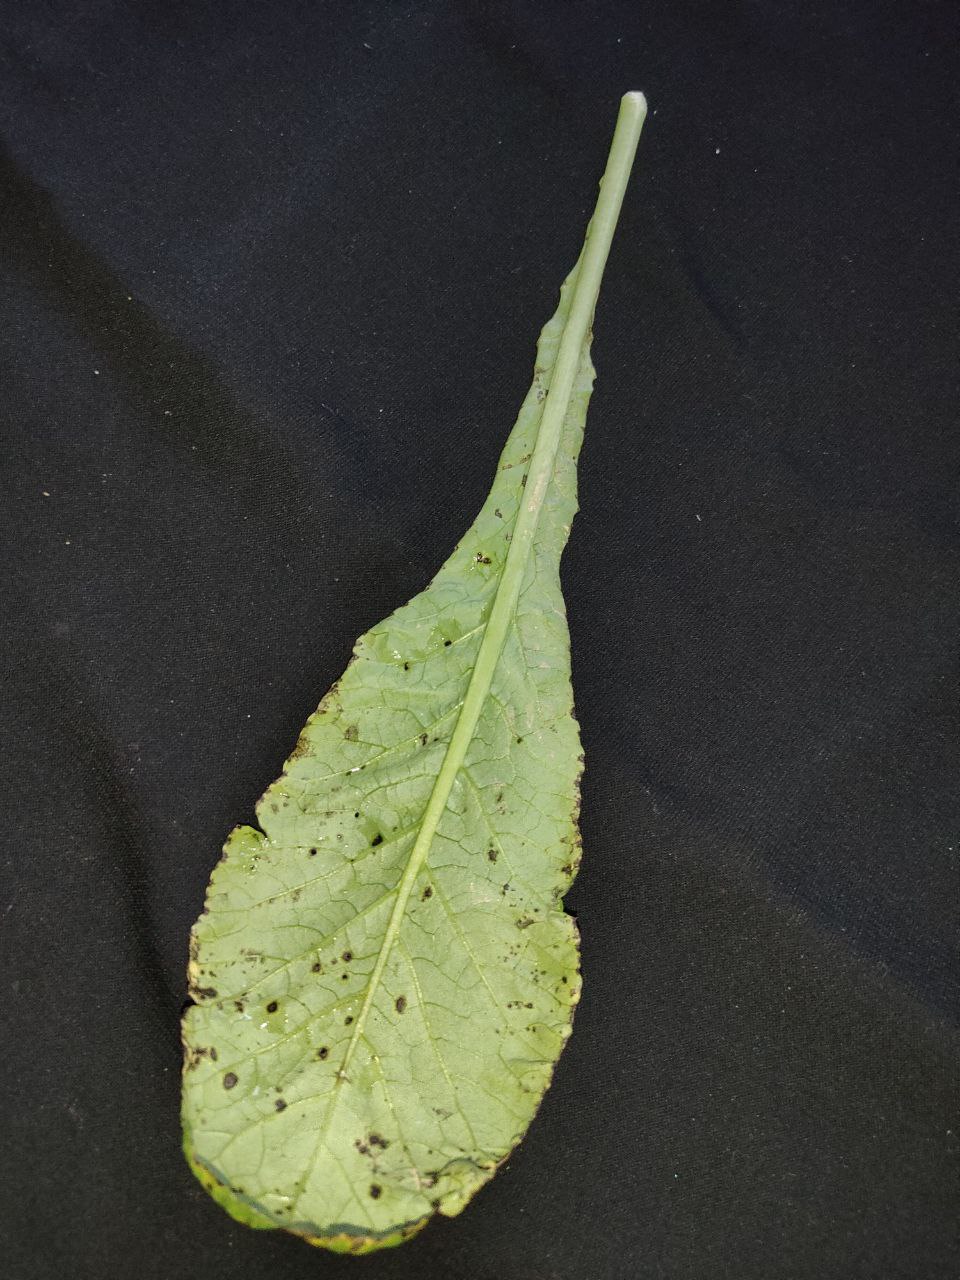
Label: Black leaf spot